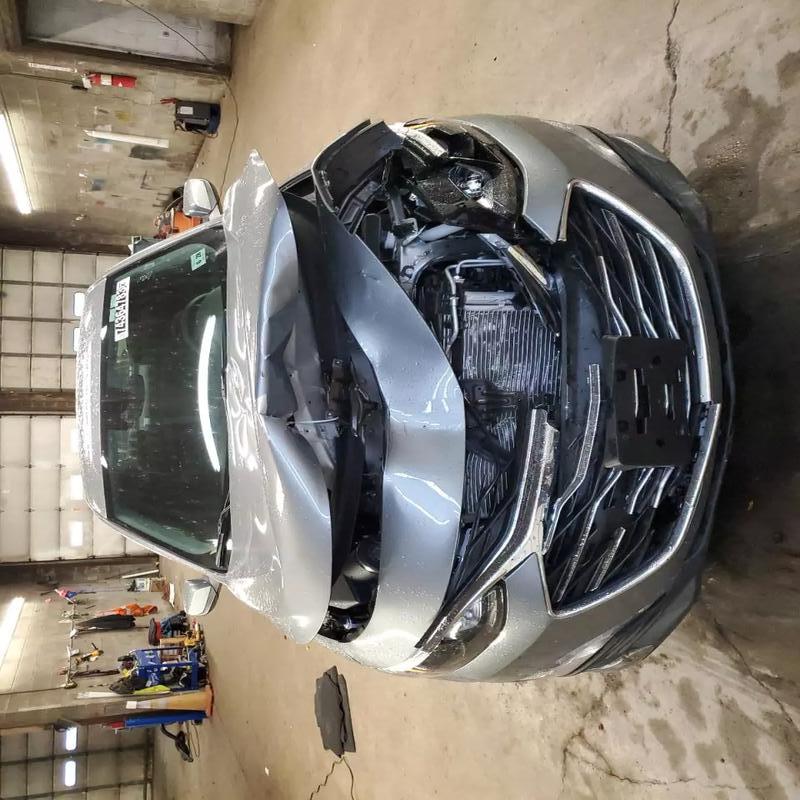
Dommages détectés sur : plaque d'immatriculation avant, pare-choc avant, feu avant gauche, capot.
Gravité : majeur